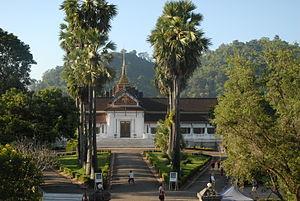
Luang Prabang
Luang Prabang est une ville du Nord du Laos, actuelle capitale de la province de Luang Prabang. Elle fut la capitale royale du Lan Xang du XIVᵉ siècle à 1946. La capitale effective fut Vientiane à partir de 1563, puis, après la séparation du royaume de Luang Prabang et du royaume de Vientiane en 1707, le titre de capitale du Lan Xang fut disputé entre les deux villes.